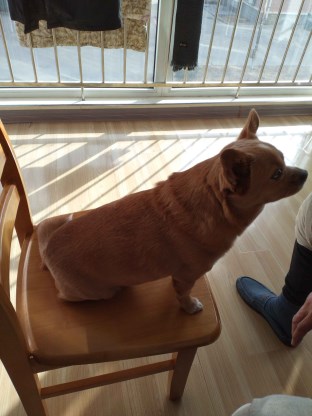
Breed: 3336-n000121-chinese_rural_dog